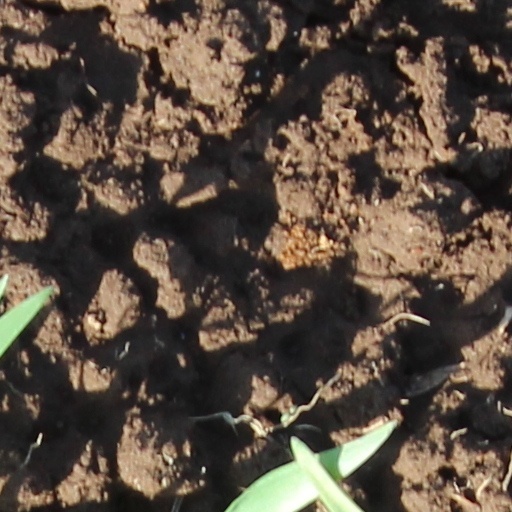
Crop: wheat